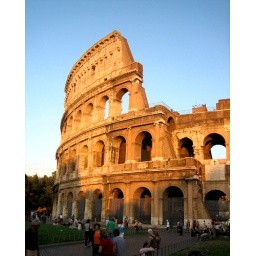
A sailcloth roof (i.e. velarium) supported by 240 wooden masts, could be unfurled to protect the crowds from the elements.